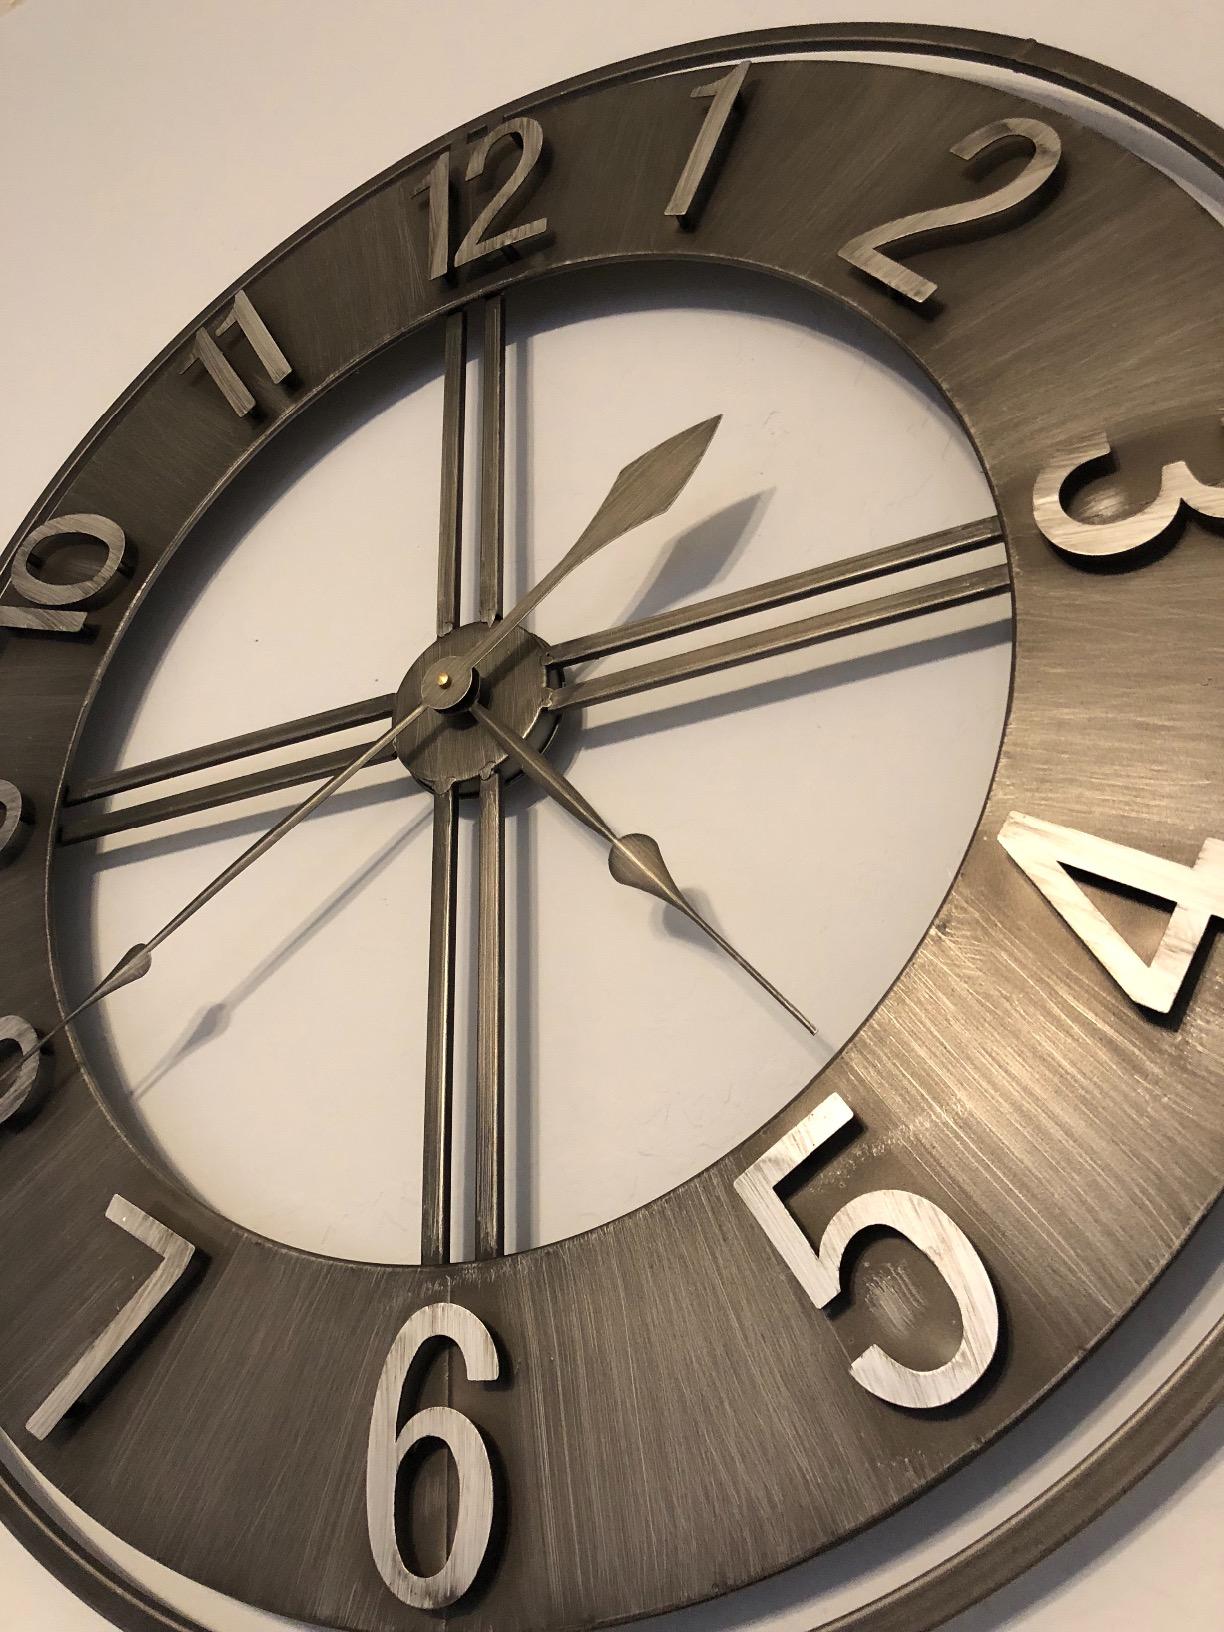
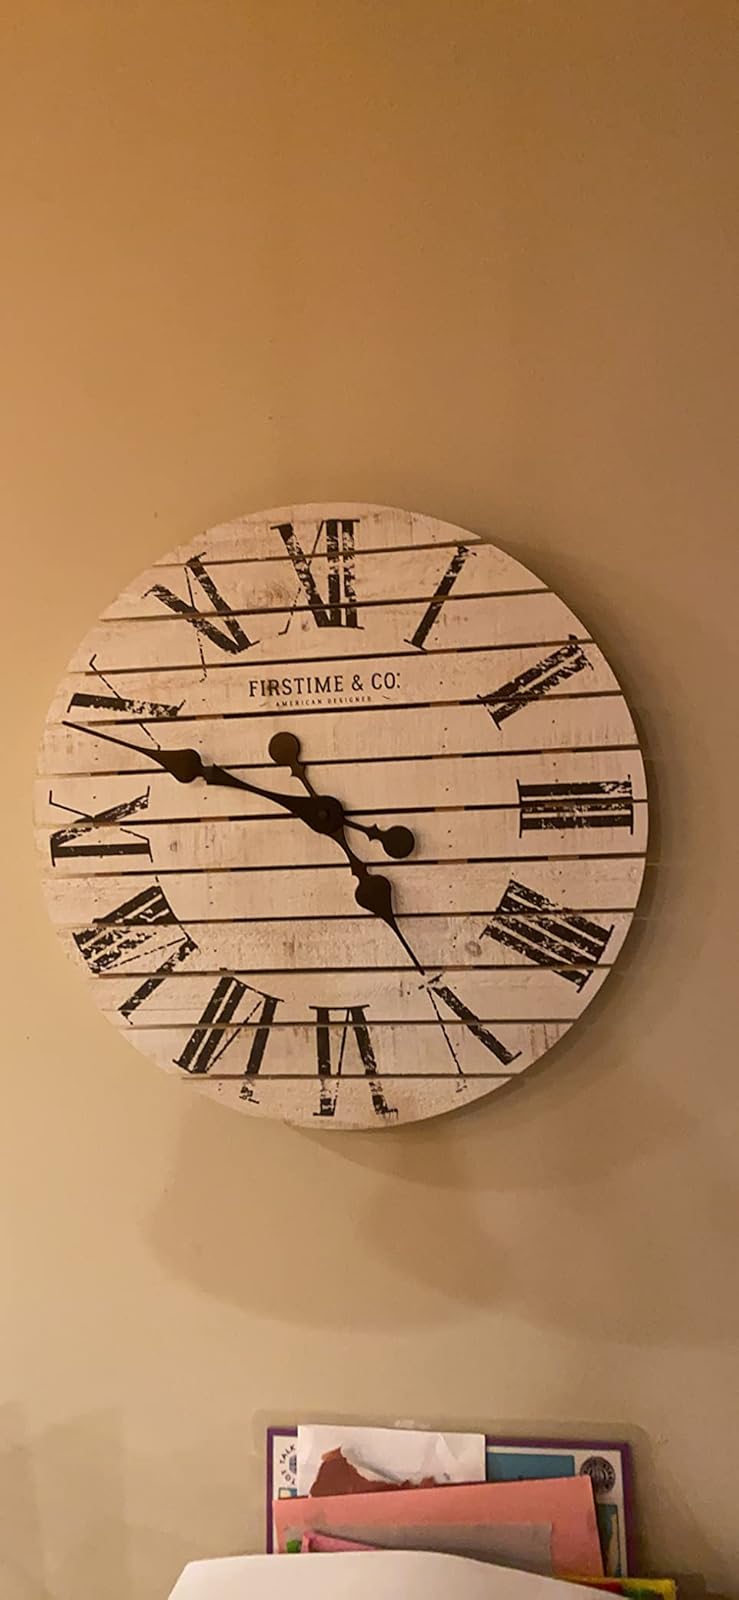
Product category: clock
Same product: no